Bill Ivy

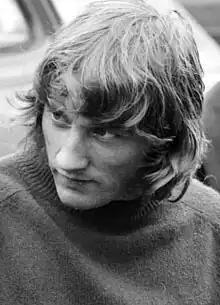
Bill Ivy at the 1969 Eifelrennen held at the Nürburgring.

William David Ivy (27 August 1942 – 12 July 1969) was an English professional Grand Prix motorcycle racer from Maidstone, Kent. He died during practice for a race in East Germany.